Wampage

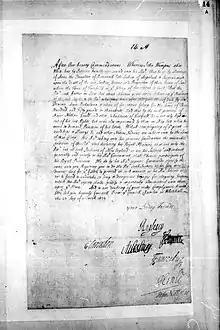
Privy Council ruling on Wampage I (John Wampus alias White)

Around 1677, the elderly Wampage went to Fairfield to collect on a bill of sale of lands to residents of the town, which lands he had inherited from his father in law, the late Romaneck. Nathan Gold, then Fairfield's chief magistrate, had Wampage beaten and thrown into jail. Gold argued that the English held all lands by right of conquest and that contracts between the English and Indians had no validity. Sir John Pell, the second Lord of Pelham Manor, intervened on Wampage's behalf, and represented him before the Privy Council of the United Kingdom. The Council ruled in Wampage's favor on March 28, 1679, denouncing Gold's "evill practices" and finding that "not only [Wampage] but all such Indians of New England as are [the British monarch's] Subjects and submit peaceably and quietly to his Government shall likewise participate of his Royall Protection".